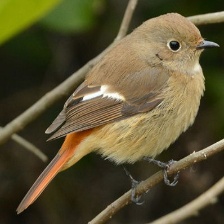
Species: DAURIAN REDSTART
Scientific name: PHOENICURUS AUROREUS